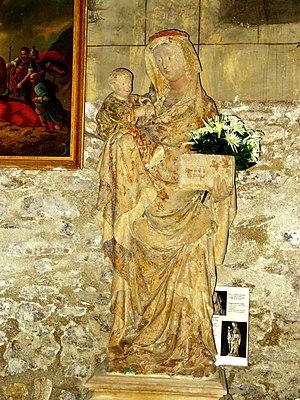
Vierge à l'Enfant.
L'église Saint-Denis est une église catholique paroissiale située à Ver-sur-Launette, dans l'Oise. Son architecture fait preuve d'un certain raffinement, qui témoigne de l'influence du chantier de la cathédrale Notre-Dame de Senlis et de l'inspiration de la cathédrale Notre-Dame de Paris, et reflète les principaux jalons du développement du style gothique. L'édifice se compose d'un vaisseau central de cinq travées, se terminant par un chevet plat éclairé par un triplet, et de deux bas-côtés, qui laissent libre la dernière travée du chœur. Le clocher s'élève au-dessus de l'avant-dernière travée du bas-côté sud, qui abrite de remarquables chapiteaux. Cette travée, ainsi que celle qui lui fait suite à l'est, représentent les parties les plus anciennes de l'église, et datent des années 1160 / 1170. Elles constituaient vraisemblablement le chœur de l'église qui existe à cette époque. Vers 1220, l'église est en grande partie reconstruite, et c'est de cette époque que datent le vaisseau central et les trois premières travées du bas-côté sud. Le chœur montre des frappantes similitudes avec Borest et Ermenonville.